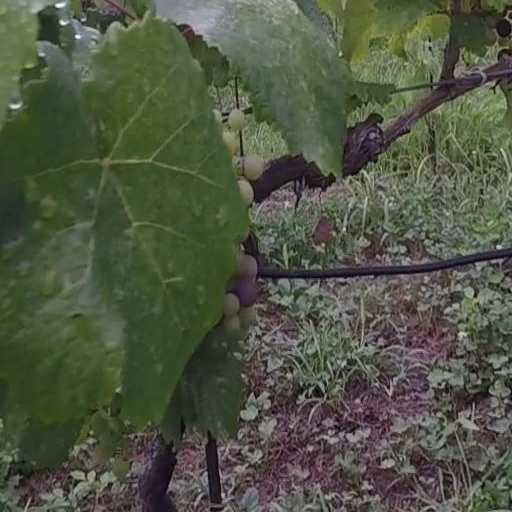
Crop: grape